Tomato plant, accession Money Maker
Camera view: horizontal (90 deg, fisheye); turntable rotation: 210 degrees
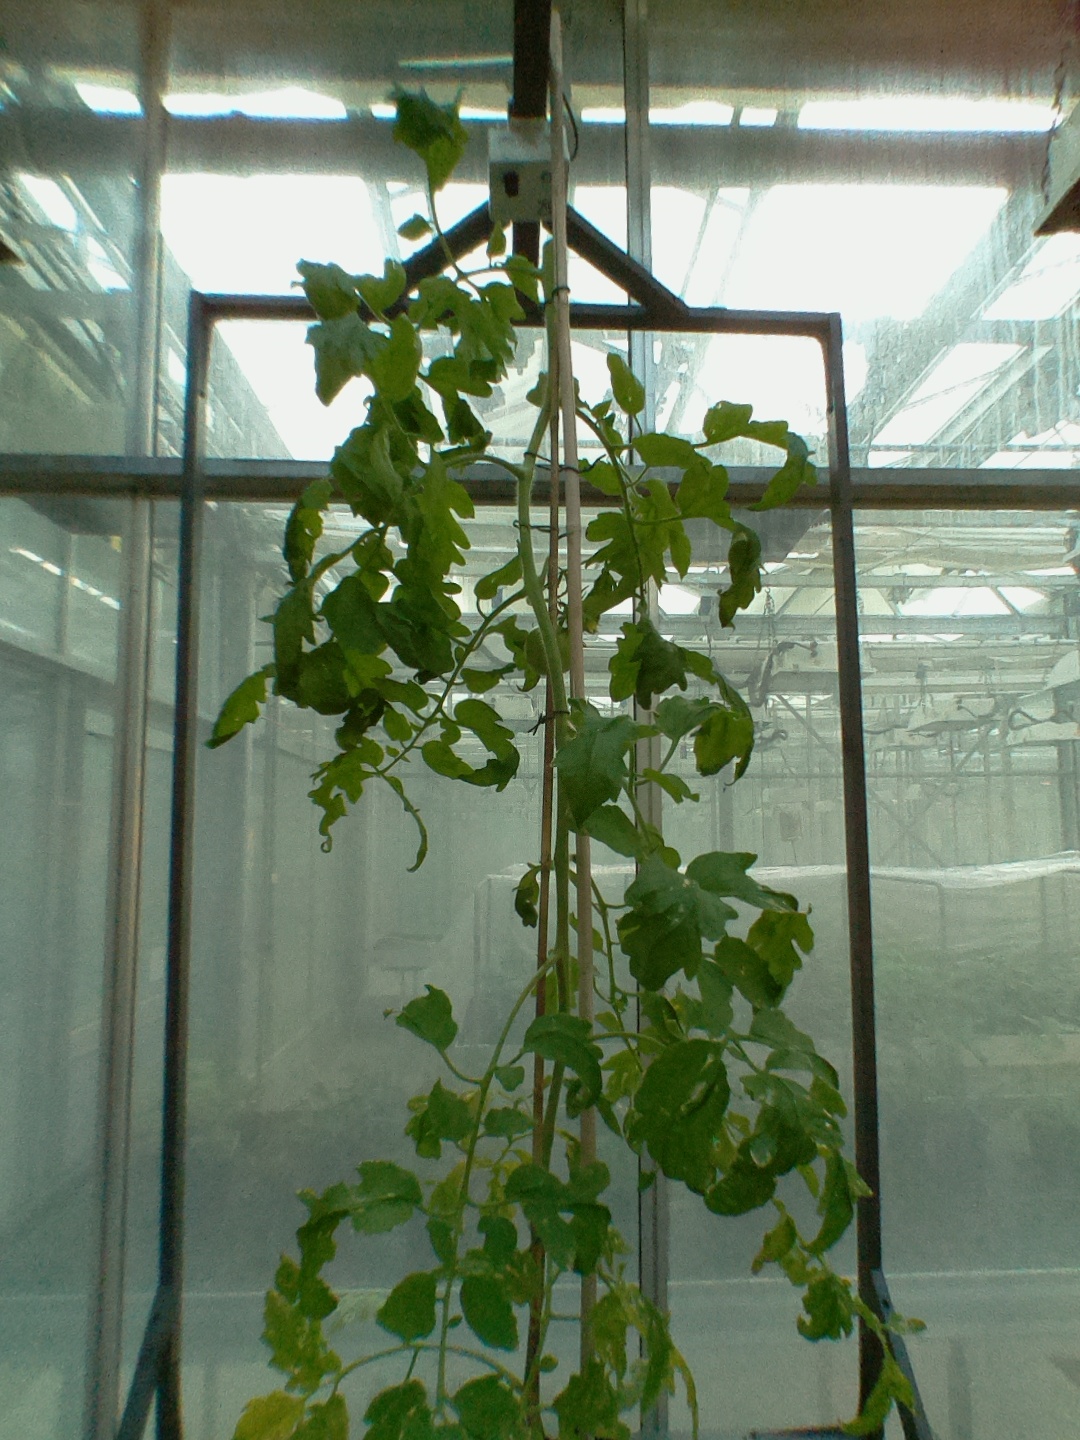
BBCH growth stage 75: 50%-60% of final fruit size